Simba rebellion

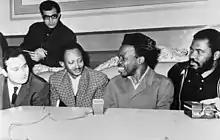

The causes of the Simba Rebellion should be viewed as part of the wider struggle for power within the Republic of the Congo following independence from Belgium on 30 June 1960 as well as within the context of other Cold War interventions in Africa by the West and the Soviet Union. The rebellion can be immediately traced back to the assassination of the first Prime Minister of the Congo, Patrice Lumumba, in January 1961. Political infighting and intrigue followed, resulting in the ascendancy of Joseph Kasa-Vubu and Joseph-Désiré Mobutu in Kinshasa at the expense of politicians who had supported Lumumba such as Antoine Gizenga, Christophe Gbenye, and Gaston Soumialot.